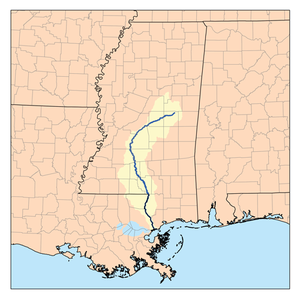
La rivière aux Perles est un fleuve des États-Unis qui s'écoule dans l'État du Mississippi, avant de rejoindre les limites de l'État de la Louisiane et de l'État du Mississippi.